Billy Telford

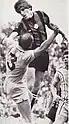
This is Billy during the game against Coventry City where he leaps above Jim Brogan to win the ball.

In the profile picture Billy Telford is captured during the game against Coventry City where he leaps above Jim Brogan to win the ball. John Craven of Coventry can also be seen in the photo. Coventry City won the game 2–0 with two goals from Alan Green in injury time of both halves. Telford thought he had done enough to earn a permanent contract but at the end of August manager Tony Book pulled Billy into his office and said "Sorry Billy, there's nothing i can offer you, but play well in the reserves against Blackpool because there are a lot of clubs coming to look at you" So Billy's trial at Manchester City was not made permanent and in September 1975 he was signed by Noel Cantwell manager for Peterborough United who were playing in the Third Division at the time.